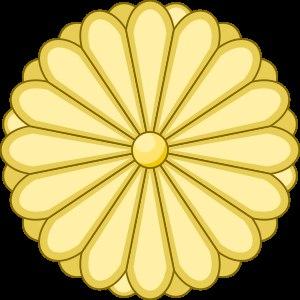
La culture japonaise plonge ses racines dans les cultures continentale chinoise et coréenne, avant de connaître une longue période d'isolement sous le shogunat Tokugawa, jusqu’à l'arrivée des « bateaux noirs » et l'ère Meiji. De ces emprunts variés résulte une culture très différenciée des autres cultures asiatiques et dont l'écho résonne encore dans le Japon contemporain.
Le tabou du chrysanthème est le nom donné à l'interdit social qui condamne toute critique de l'Empereur du Japon. Se référant à l'emblème de la famille impériale, le terme est particulièrement usité afin de désigner la censure que faisait régner l'empereur Hirohito.